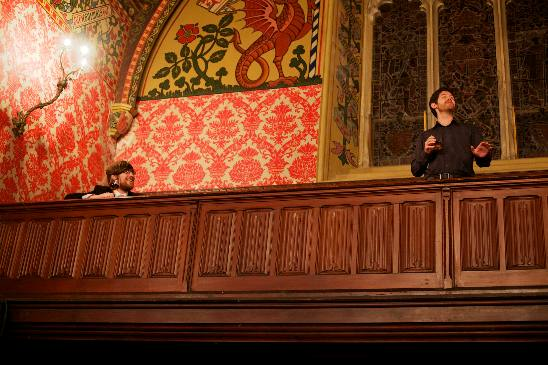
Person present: Yes